Chernihiv Philharmony

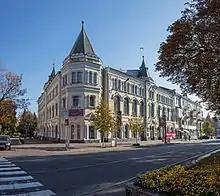

Chernihiv Philharmony or the Chernihiv Oblast Philharmonic Centre for Festivals and Concerts is located just few meters from Krasna Square in the center of Chernihiv, Ukraine was founded in 1944. This building is an example of Russian Revival architecture that was popular at the turn of the 19th and 20th centuries.